Alvediston

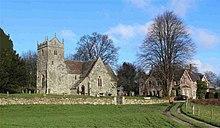
Alvediston St Mary's church

The Church of England parish church of St Mary stands on the north bank of the Ebble, next to Church Farm and with only the former vicarage and a 17th-century house nearby, the rest of the village now lying south of the river. Built in limestone, the church has a chancel with a north chapel, a nave with transepts and a west tower. The date of the nave is uncertain: the Wiltshire Victoria County History places it in the 12th century, with 14th-century transepts, but the English Heritage listing offers no date. The three-stage tower was built in the 17th century. Extensive restoration in 1866 by T.H. Wyatt included the addition of the north chapel and the rebuilding of the north transept. The church was designated as Grade II* listed in 1966.